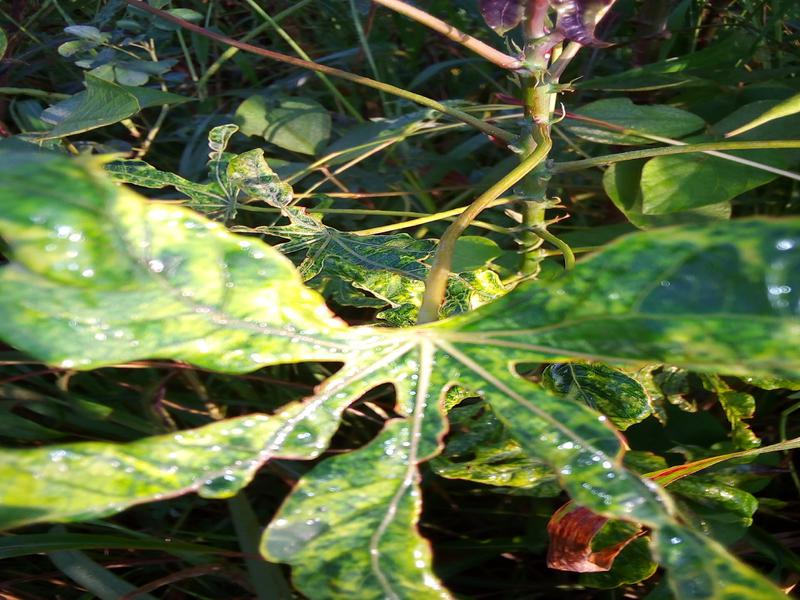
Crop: cassava
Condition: mosaic_disease